Oloron-Sainte-Marie

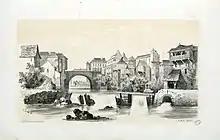
Oloron in 1843, by Eugène de Malbos

The town received the label French Towns and Lands of Art and History in November 2006.